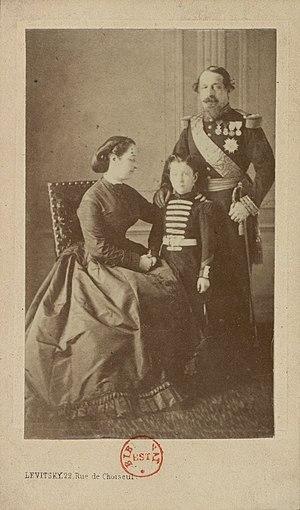
Napoléon Eugène Louis Jean Joseph Bonaparte, prince impérial, dit Louis-Napoléon, né le 16 mars 1856 à Paris et mort le 1ᵉʳ juin 1879 au pays zoulou, est le fils unique de Napoléon III, empereur des Français, et de son épouse, l’impératrice Eugénie.